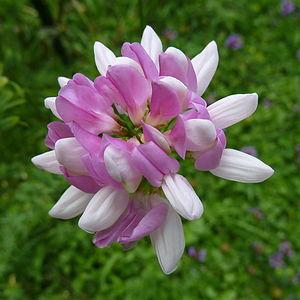
Fleur de Coronille bigarrée
La Coronille bigarrée ou Coronille changeante est une espèce de plantes herbacées vivaces de la famille des Fabaceae.